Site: brandenburg
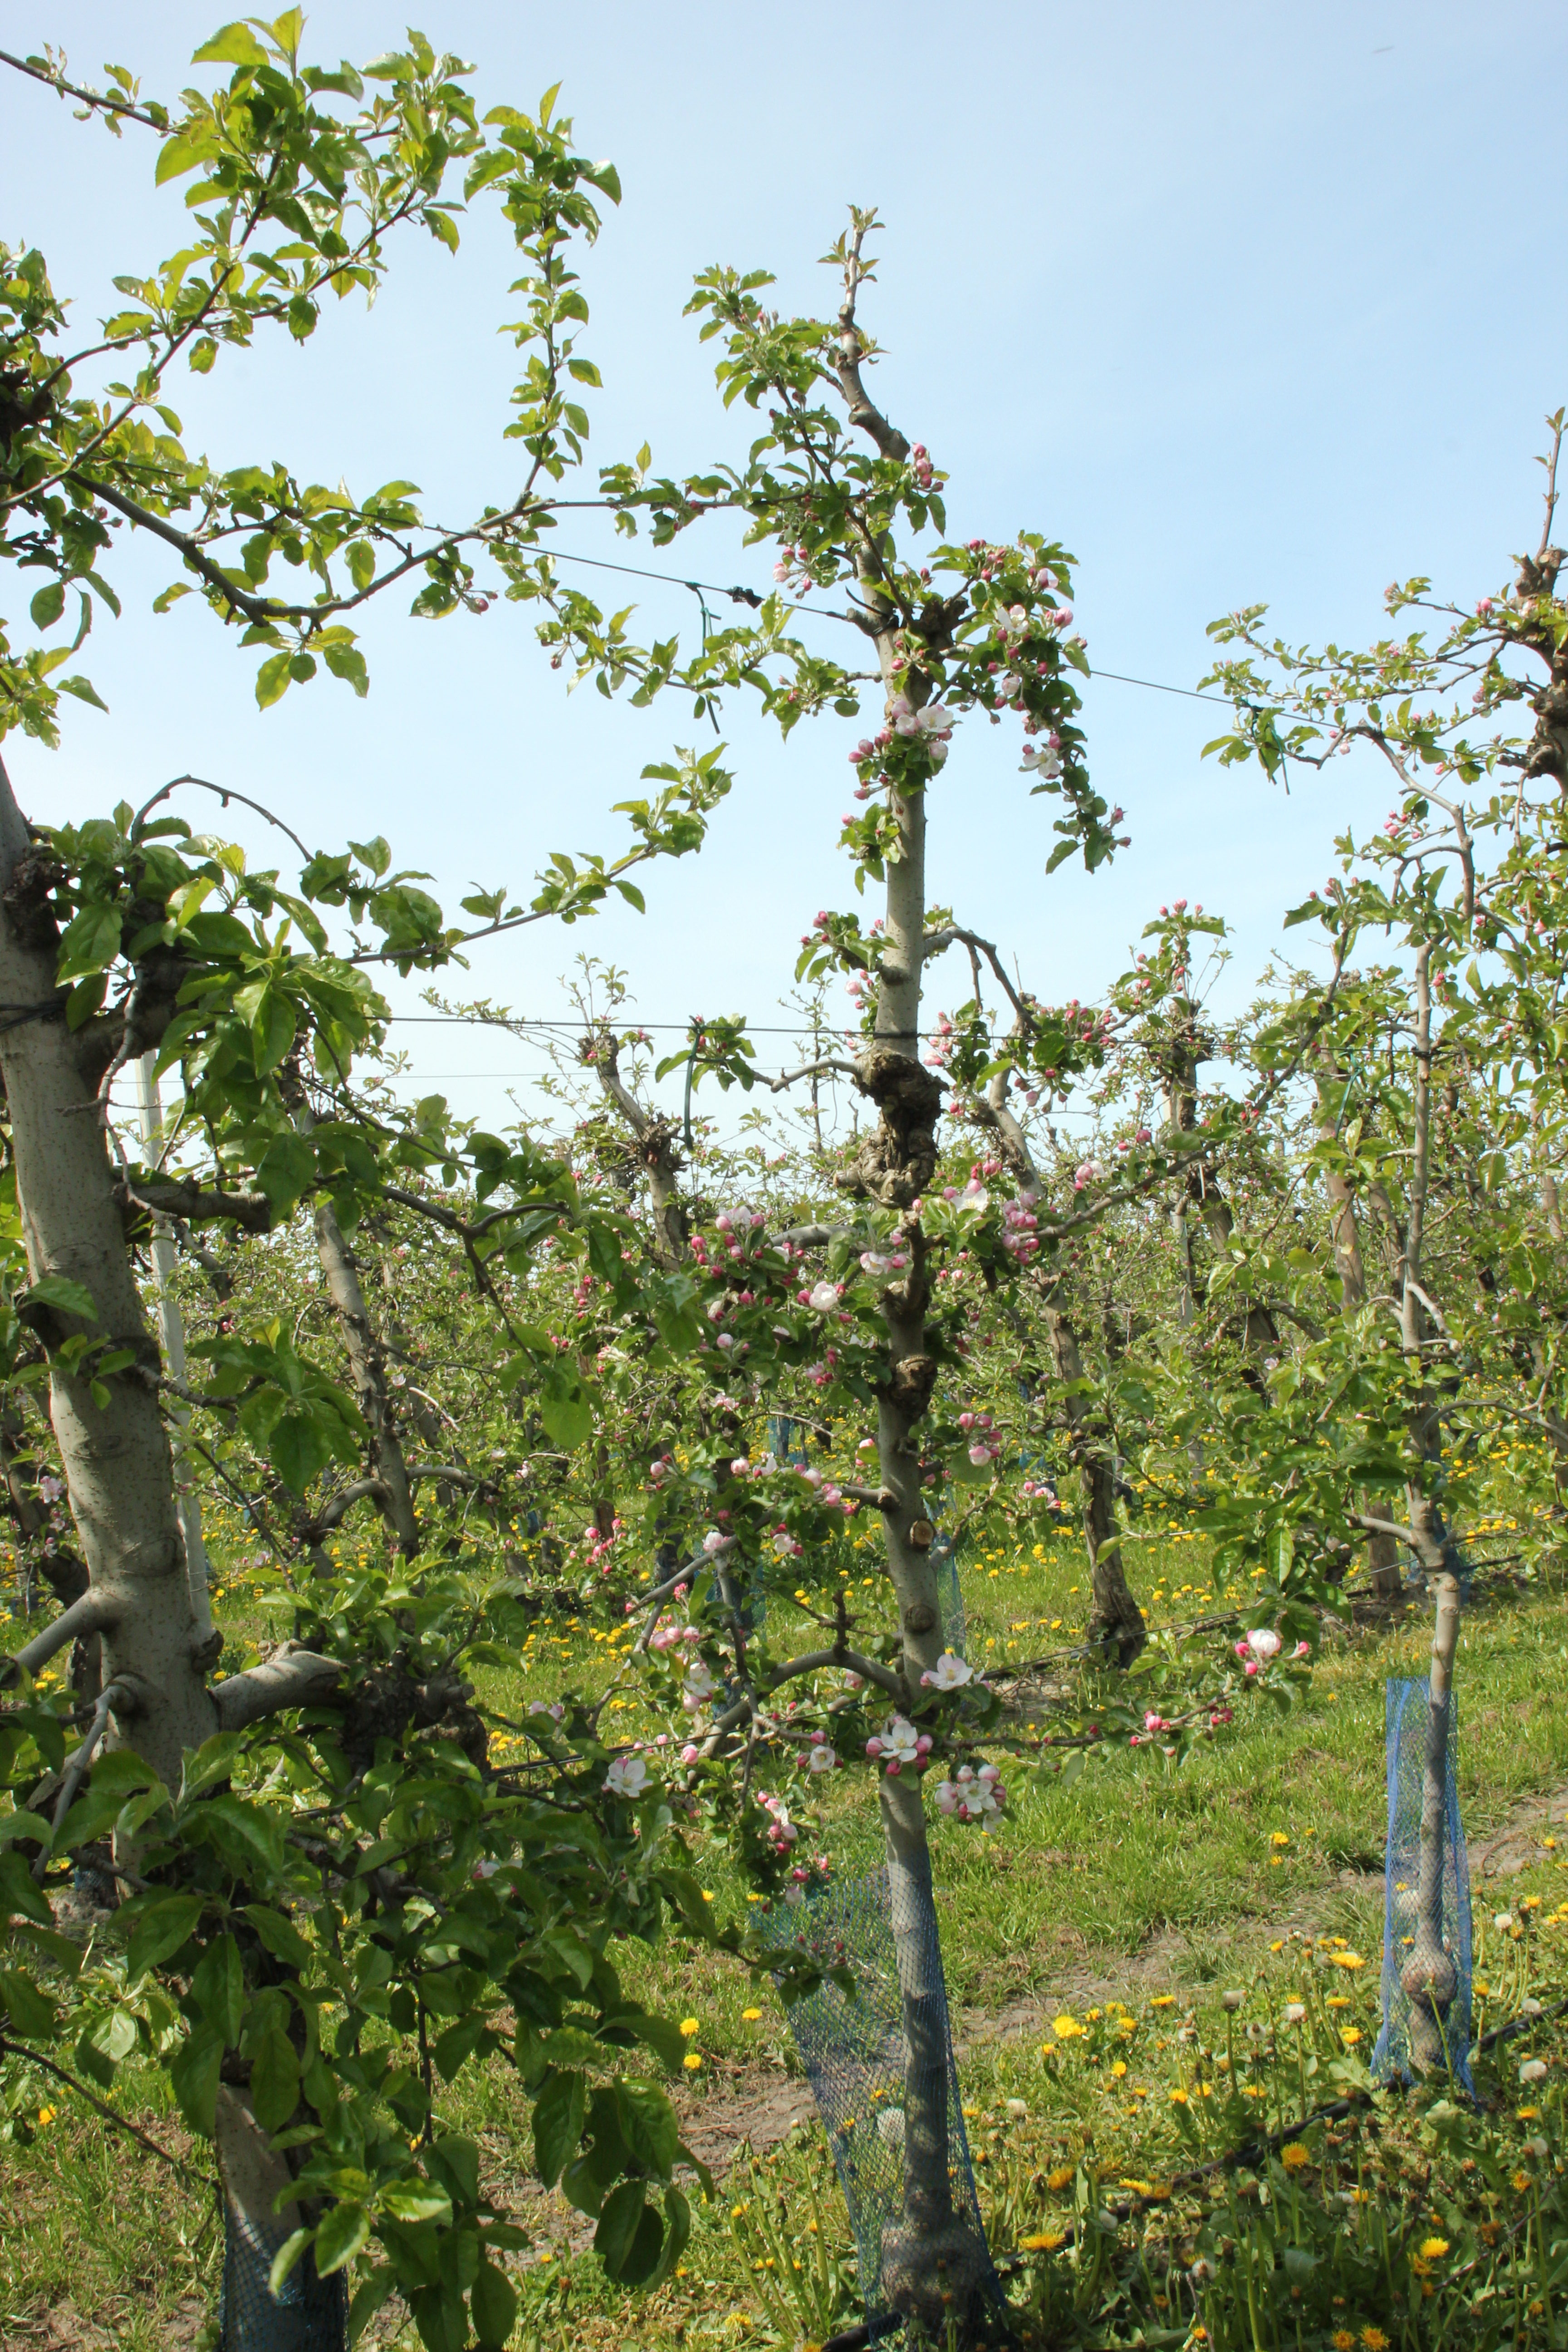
Growth stage (BBCH 60): Flowering